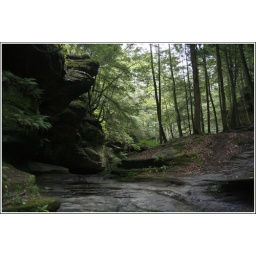
The layers of rock carved out by water was amazing, a walk through history. Hocking Hills Ohio, August 2009